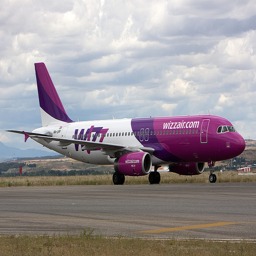
A pink, purple and white jet airliner on a runway.
The red and white plane is a huge traveling unit.
A large purple, white and pink commercial plane sits on a runway
A very colorful plane gets ready to depart the airport

There is a plane painted in purple and pink colors